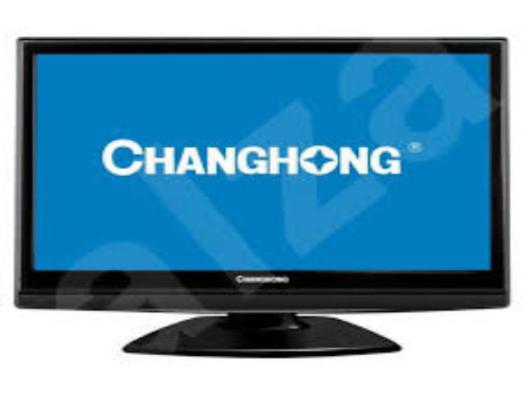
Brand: changhong
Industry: Electronic